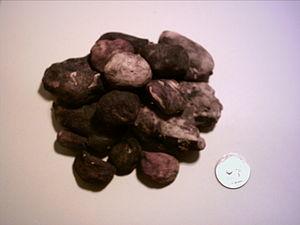
Le chuño, appelé aussi moraya ou tunta, est une spécialité des Andes centrales produites par la déshydratation de pommes de terre par un cycle d'expositions au soleil et au gel et de foulages. À chaque cycle les tubercules perdent de l'eau. C'est la manière traditionnelle de conserver et stocker les pommes de terre pendant de longues périodes, parfois des années.